Lone Star Moonlight

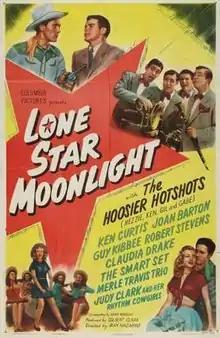
Theatrical release poster

Lone Star Moonlight is a 1946 American Western film directed by Ray Nazarro and written by Louise Rousseau and Ande Lamb. The film stars Ken Curtis, Joan Barton, Guy Kibbee, Robert Kellard, Claudia Drake and Arthur Loft. It was released on December 12, 1946 by Columbia Pictures.